Mechonoid

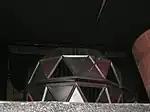
A Mechonoid on display at the "Doctor Who" Experience

Mechonoids (sometimes spelled "Mechanoids") are fictional robots who appear in the British science fiction television series "Doctor Who", in episodes 5 and 6 of the 1965 serial "The Chase". They were conceived by writer Terry Nation, designed by Raymond Cusick, and built by Shawcraft Engineering.